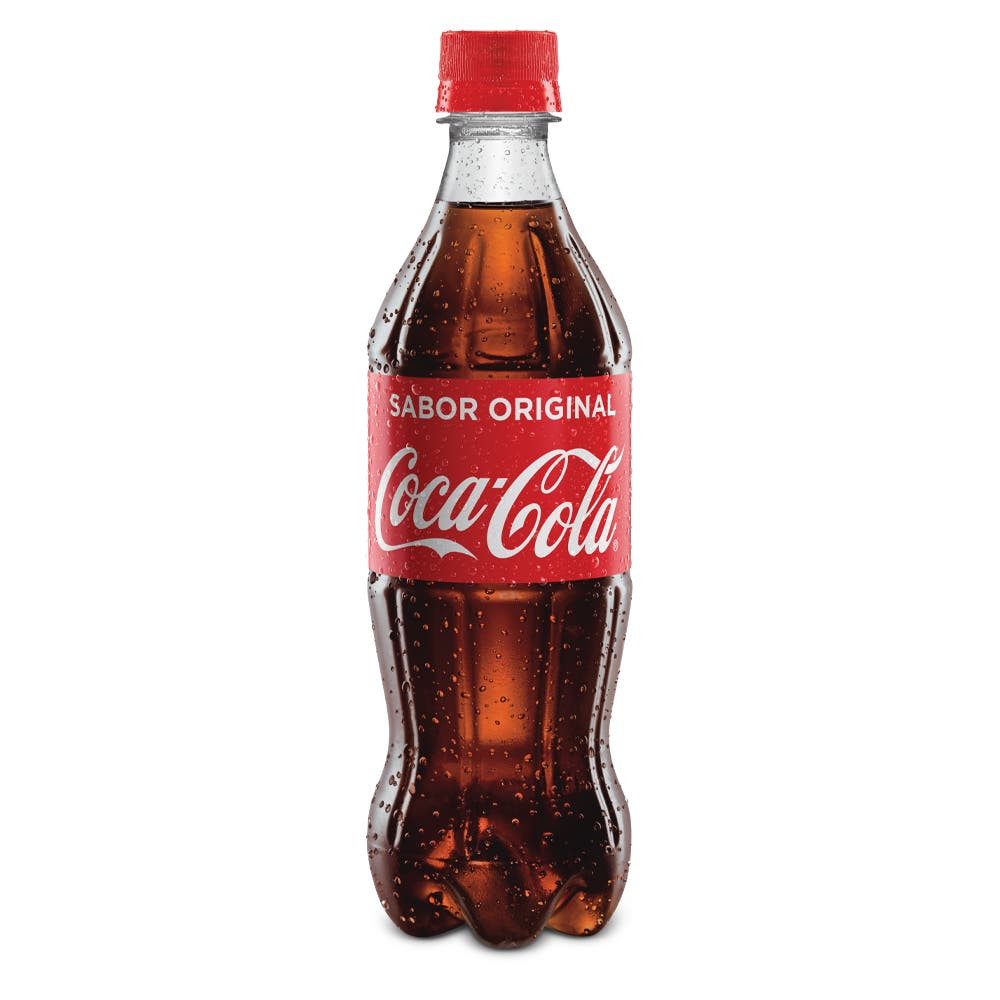
A Coca-Cola soda in a 600-mililiters plastic bottle